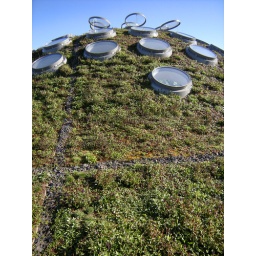
california academy of sciences green roof by renzo piano